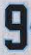
Number: 9